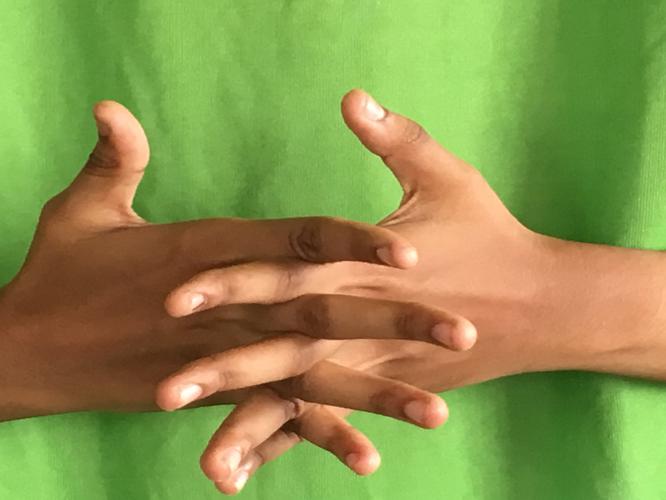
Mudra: Karkatta
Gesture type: double_hand